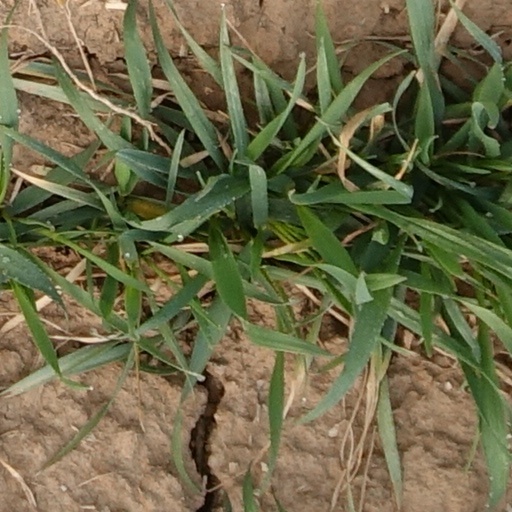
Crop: wheat